Barcelona

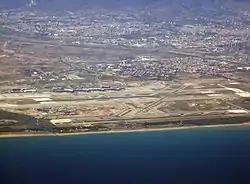
Barcelona–El Prat Airport as seen from the air

The executive branch is led by a Chief Municipal Executive Officer which answers to the Mayor. It is made up of departments which are legally part of the city council and by separate legal entities of two types: autonomous public departments and public enterprises.